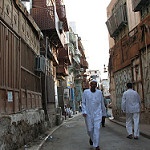
Label: street